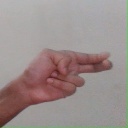
अक्षर: ह